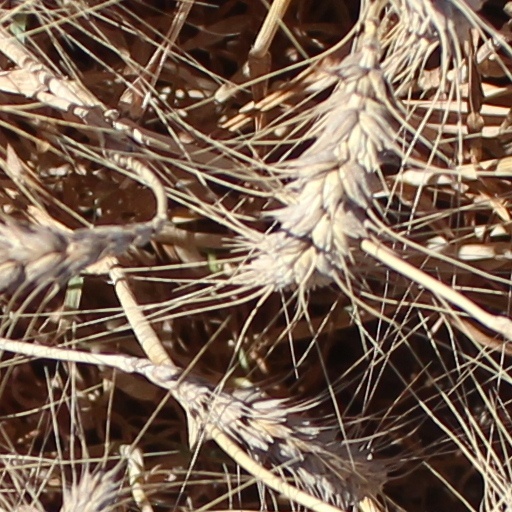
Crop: wheat